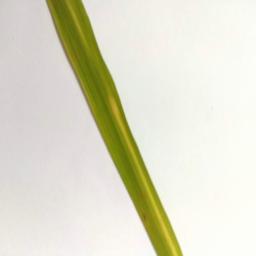
Label: Rice___Brown_Spot